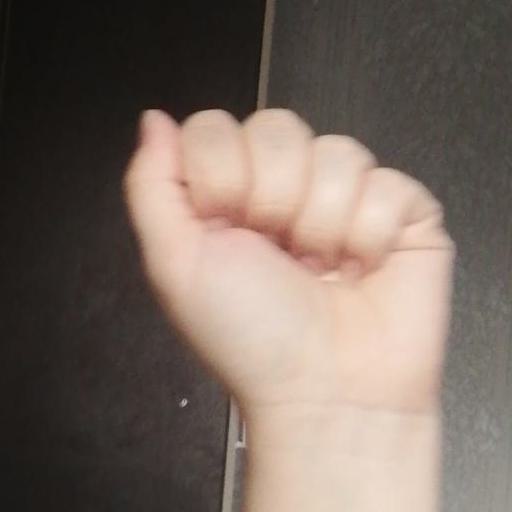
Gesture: fist